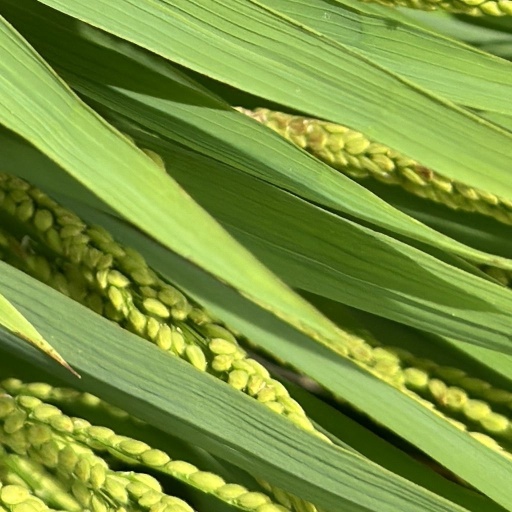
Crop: rice